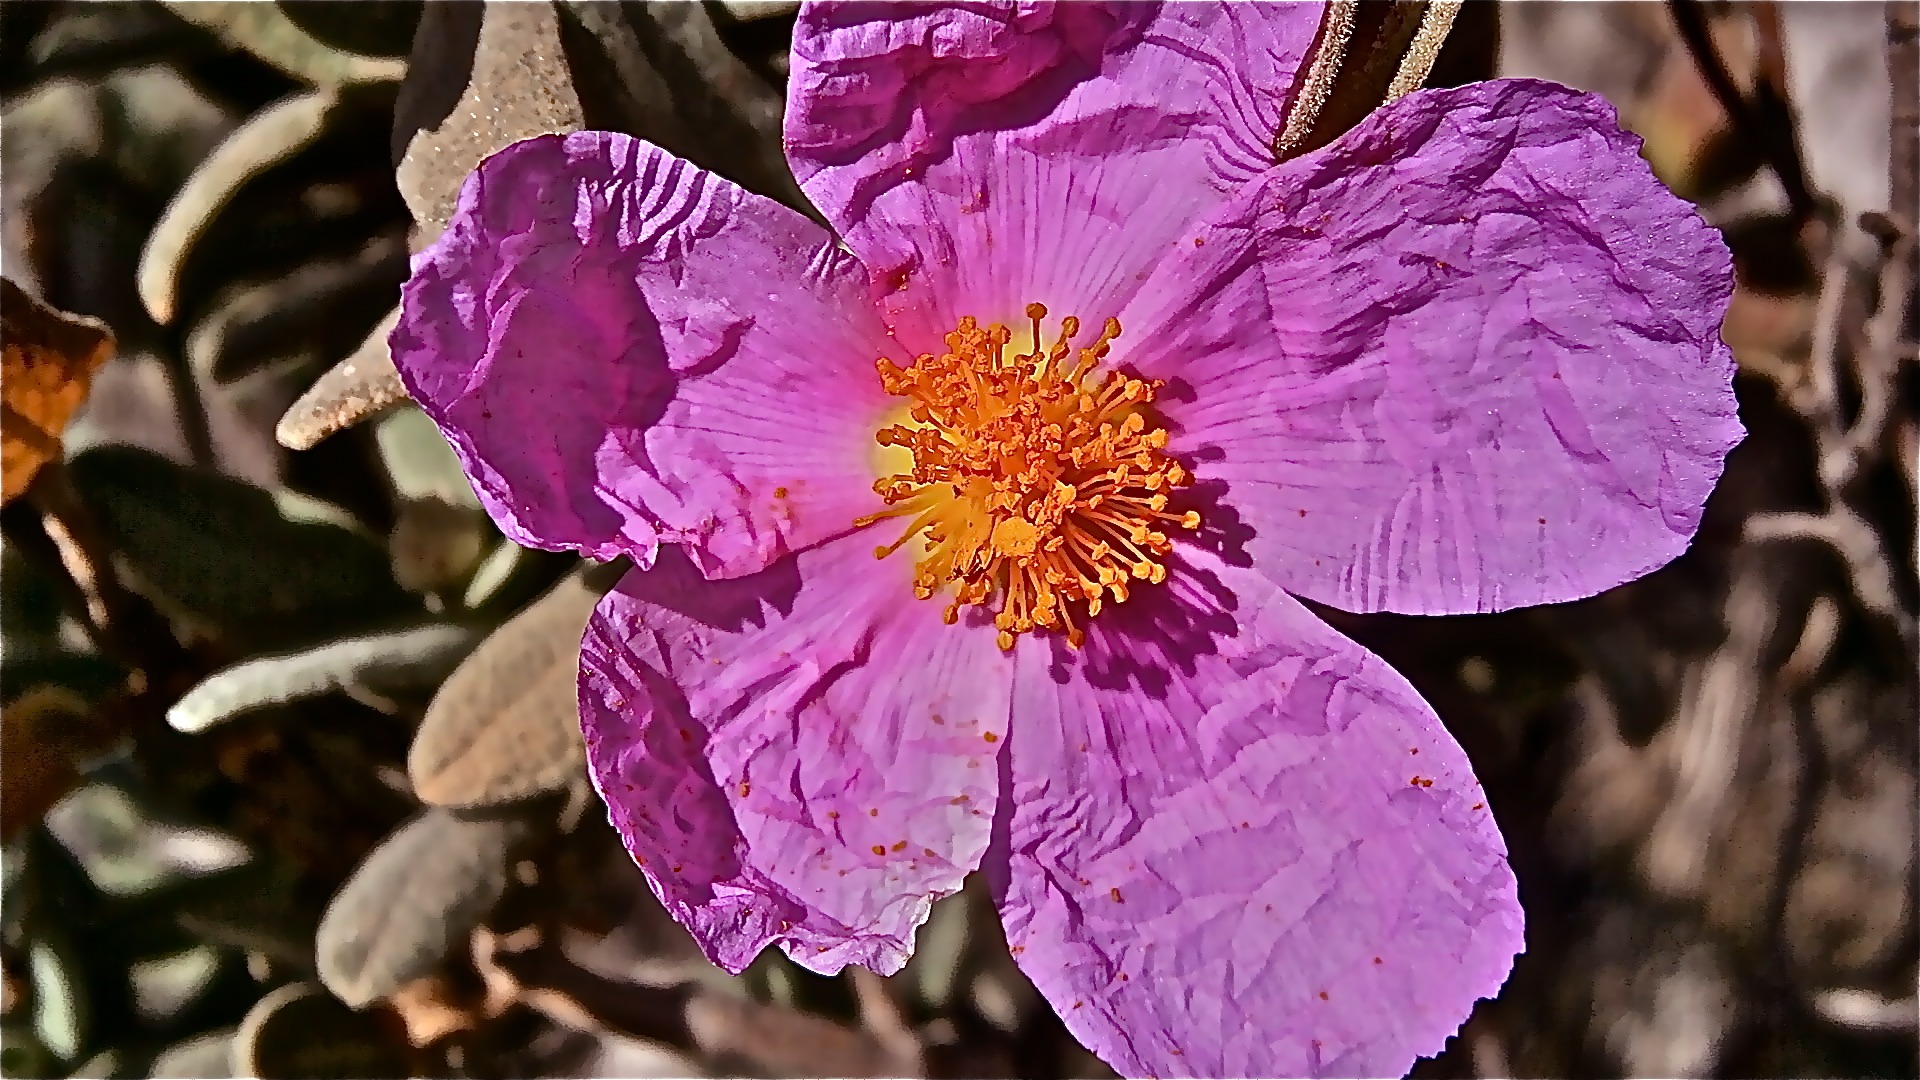
nature, blossom, plant, leaf, flower, petal, spring, vegetable, botany, flora, wildflower, flowers, close up, shrub, macro photography, flowering plant, land plant, jara steppe